Jeff F. King

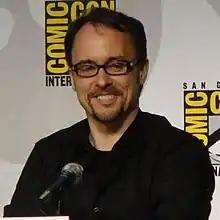
King at the 2010 Comic-Con International

Jeff F. King is a Canadian screenwriter, comics writer, television producer and film director. King served as co-executive (1994–95) and then executive producer (1995–96) for the Canadian television series "Due South" and was the co-recipient of three Gemini Awards. He then worked as the producer of the CBS show "EZ Streets" and as co-executive producer for "Stargate SG-1". His other television credits include "Relic Hunter", "Strange Days at Blake Holsey High", "Mutant X", "Dinosapien," "White Collar", "The Umbrella Academy", and "The Acolyte".